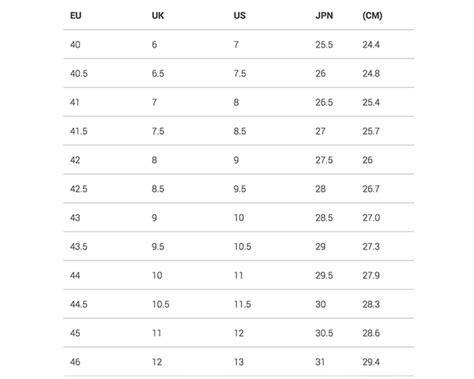
Brand: New
Model: Balance 550